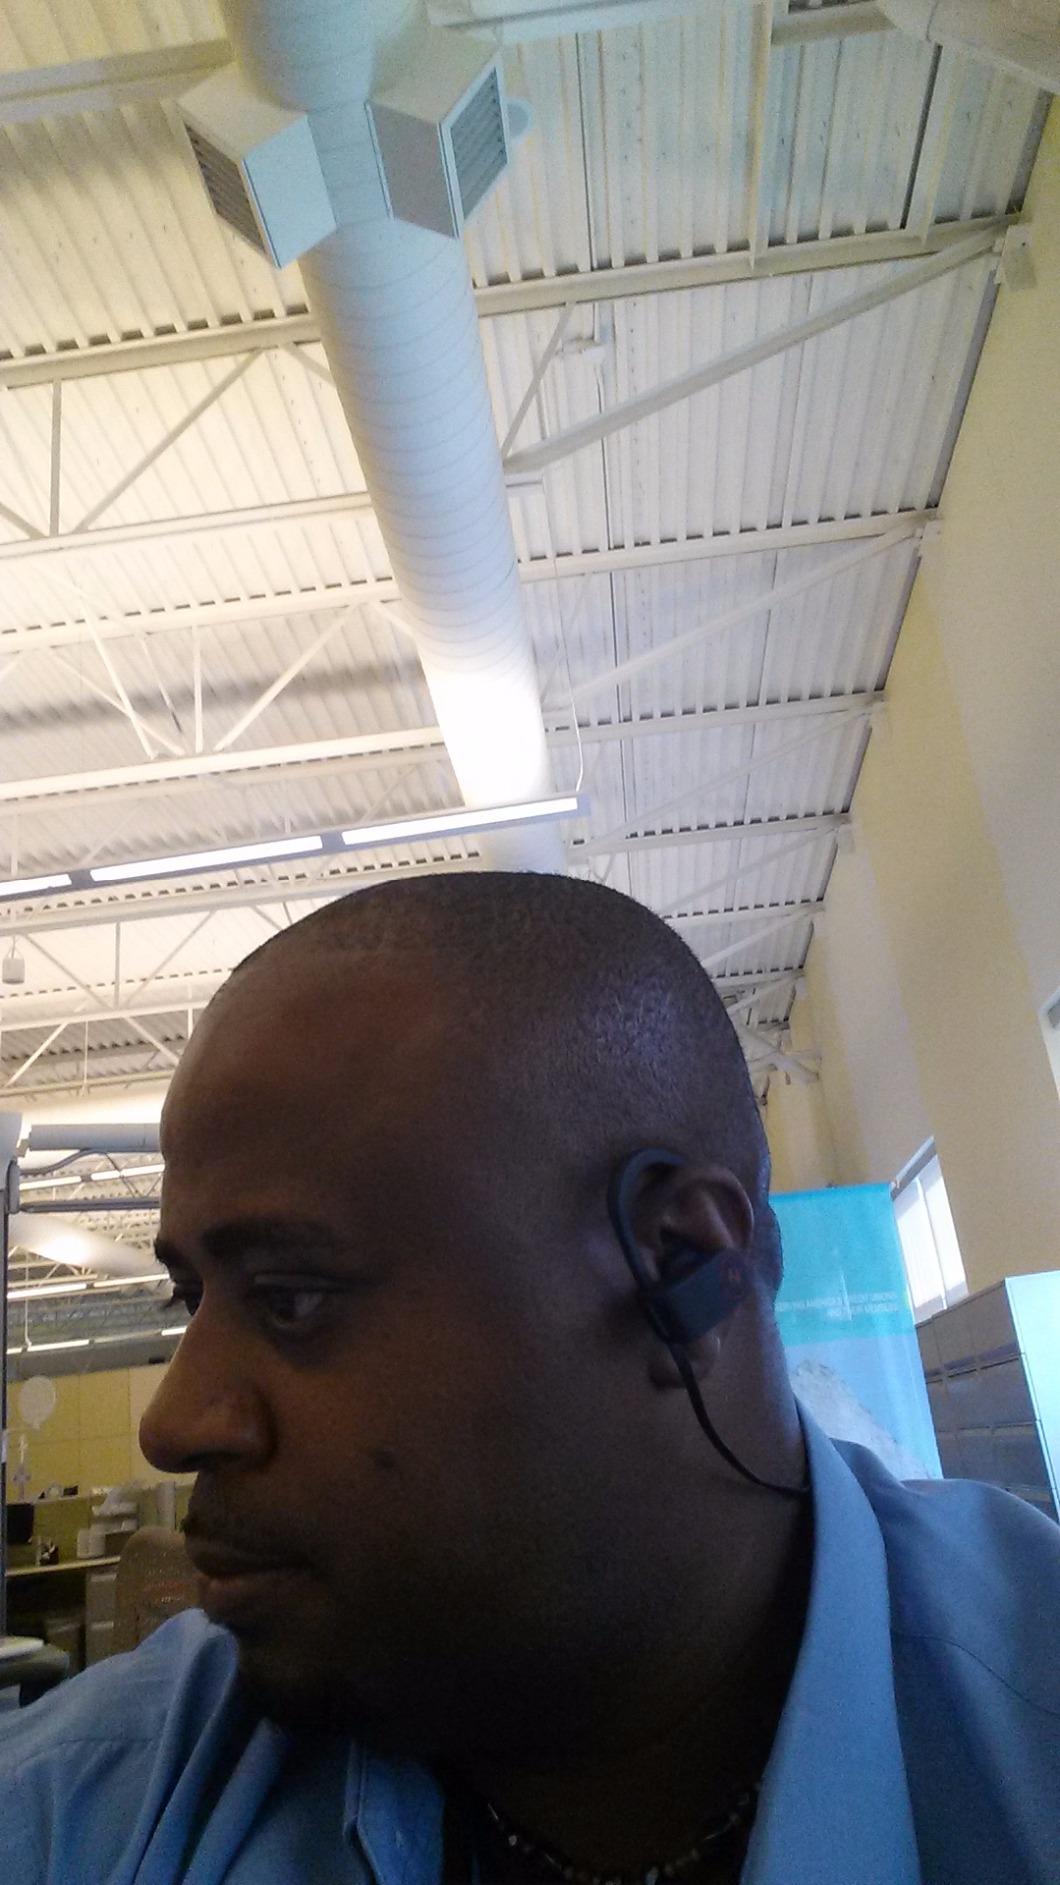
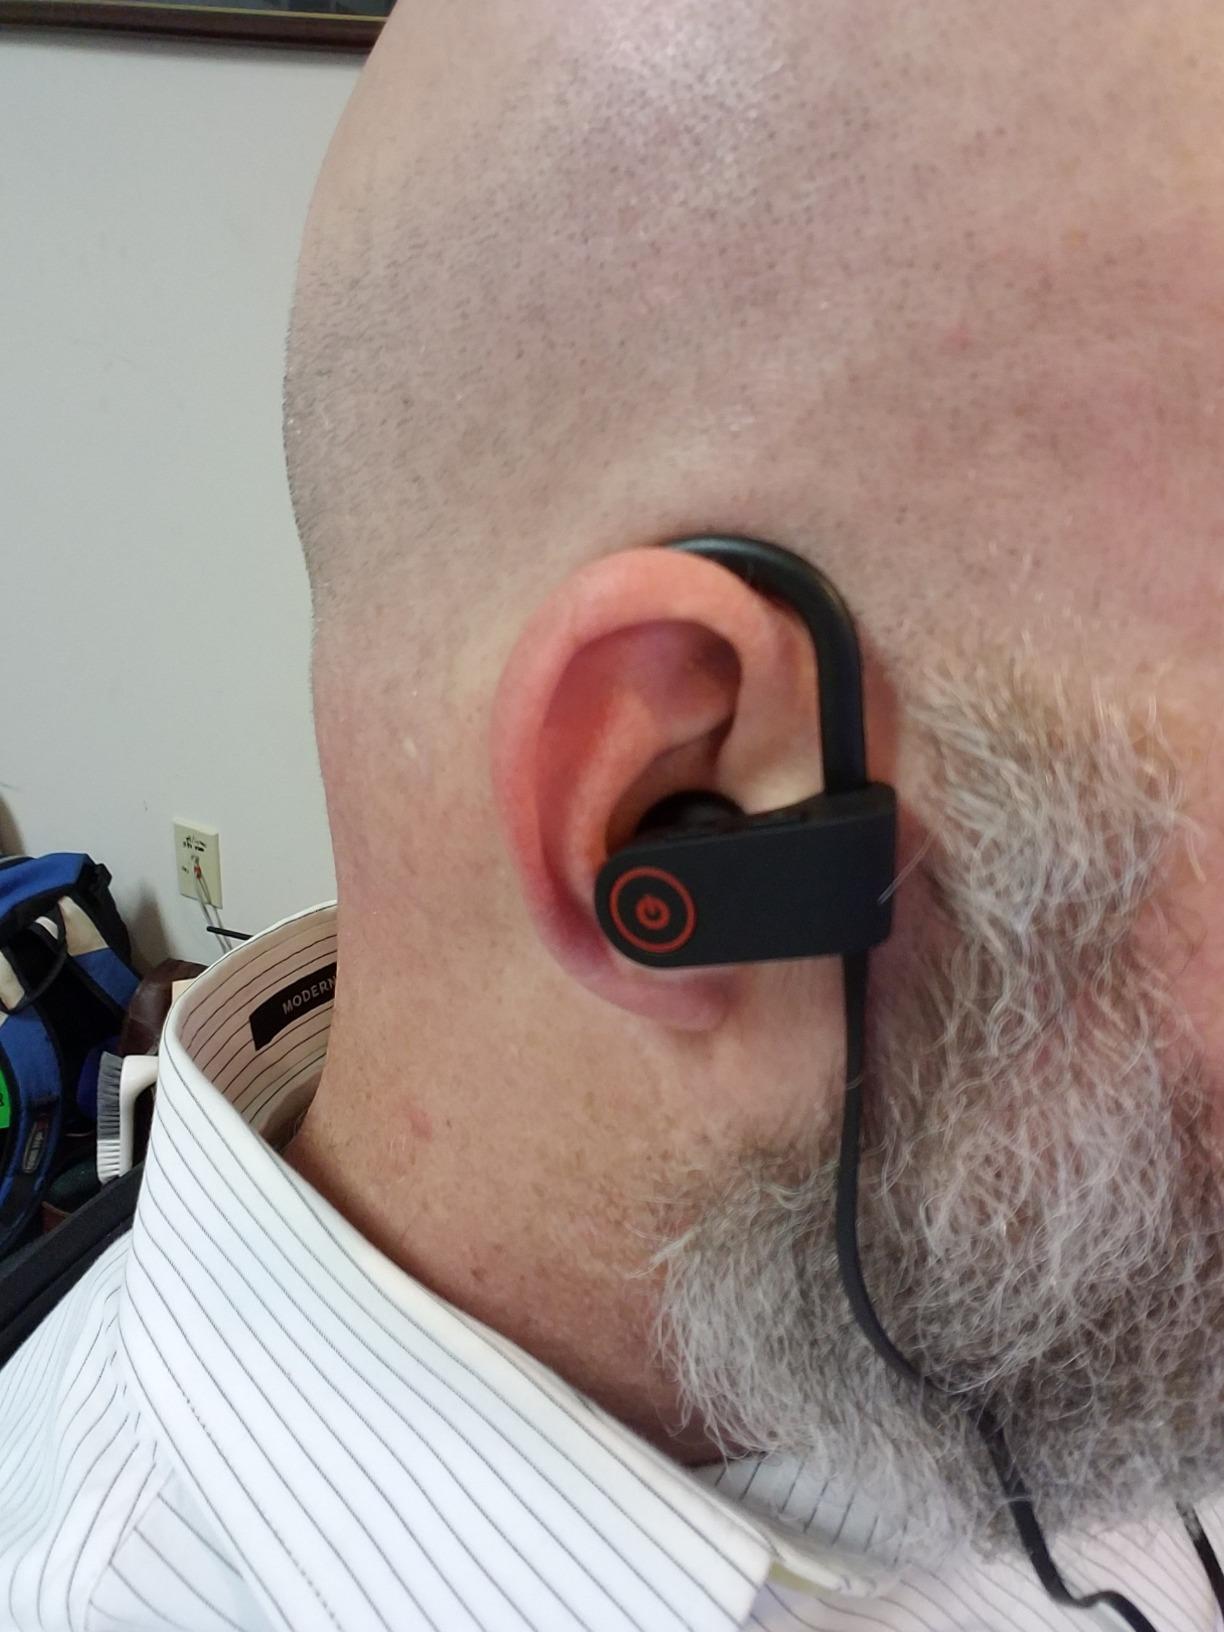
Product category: headphones
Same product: yes